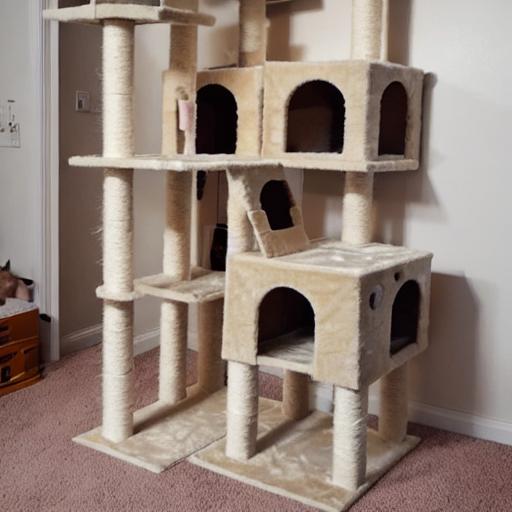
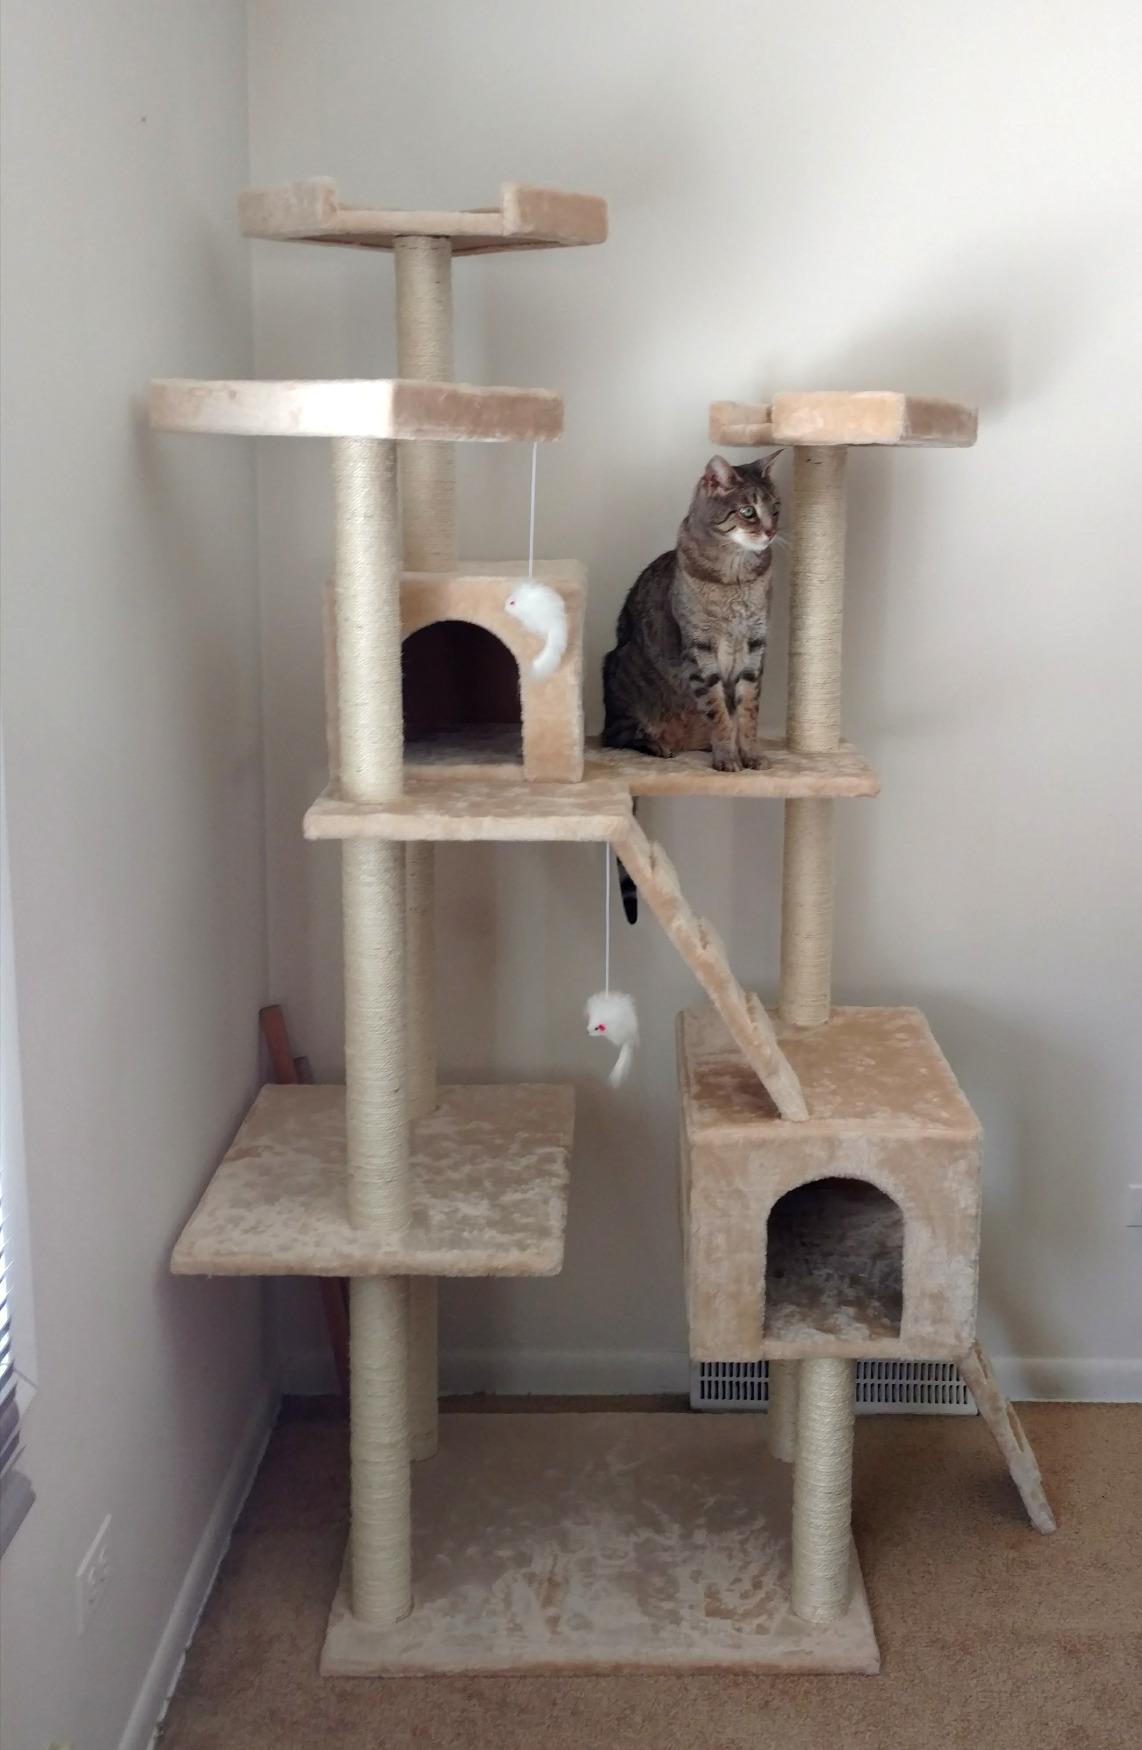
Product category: items_cat tree
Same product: no